Female genital mutilation in India

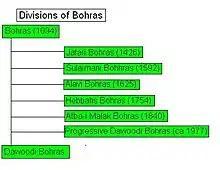
Graph outlining the Dahwoodi Bohra sections.

FGM is practised by the Dawoodi Bohra, a sect of Shia Islam with one million members in India. Known as "khatna", "khafz", and "khafd", the procedure is performed on six- or seven-year-old girls and involves the total or partial removal of the clitoral hood. The spiritual leader of the Dawoodi Bohra, Mufaddal Saifuddin, clarified that while "[r]eligious books, written over a thousand years ago, specify the requirements for both males and females as acts of religious purity", the Bohras must "respect the law of the land" and refrain from carrying out "Islamic female circumcision" in countries where it is prohibited. Other Bohra sects including the Sulemani Bohras and the Alavi Bohras, as well as some Sunni communities in Kerala, are reported as practising FGM.